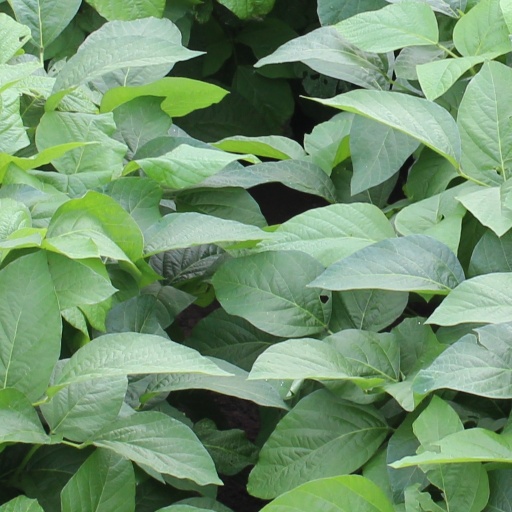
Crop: soybean